Maxim M/09-21

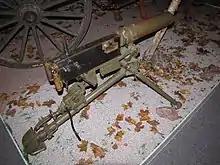
Rear of Maxim M/09-21 machine gun

Finnish changes to the original Russian Maxim included manufacturing modifications and a simplified gunsight which changed the sight measurements to the metric system. The tripod mount could fold for easier carrying and had metal carrying handles on each of the two front legs.